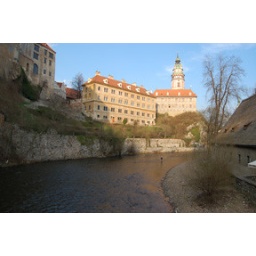
A view of the castle tower from one of the bridges form the old town. There's a fly fisherman in the river.